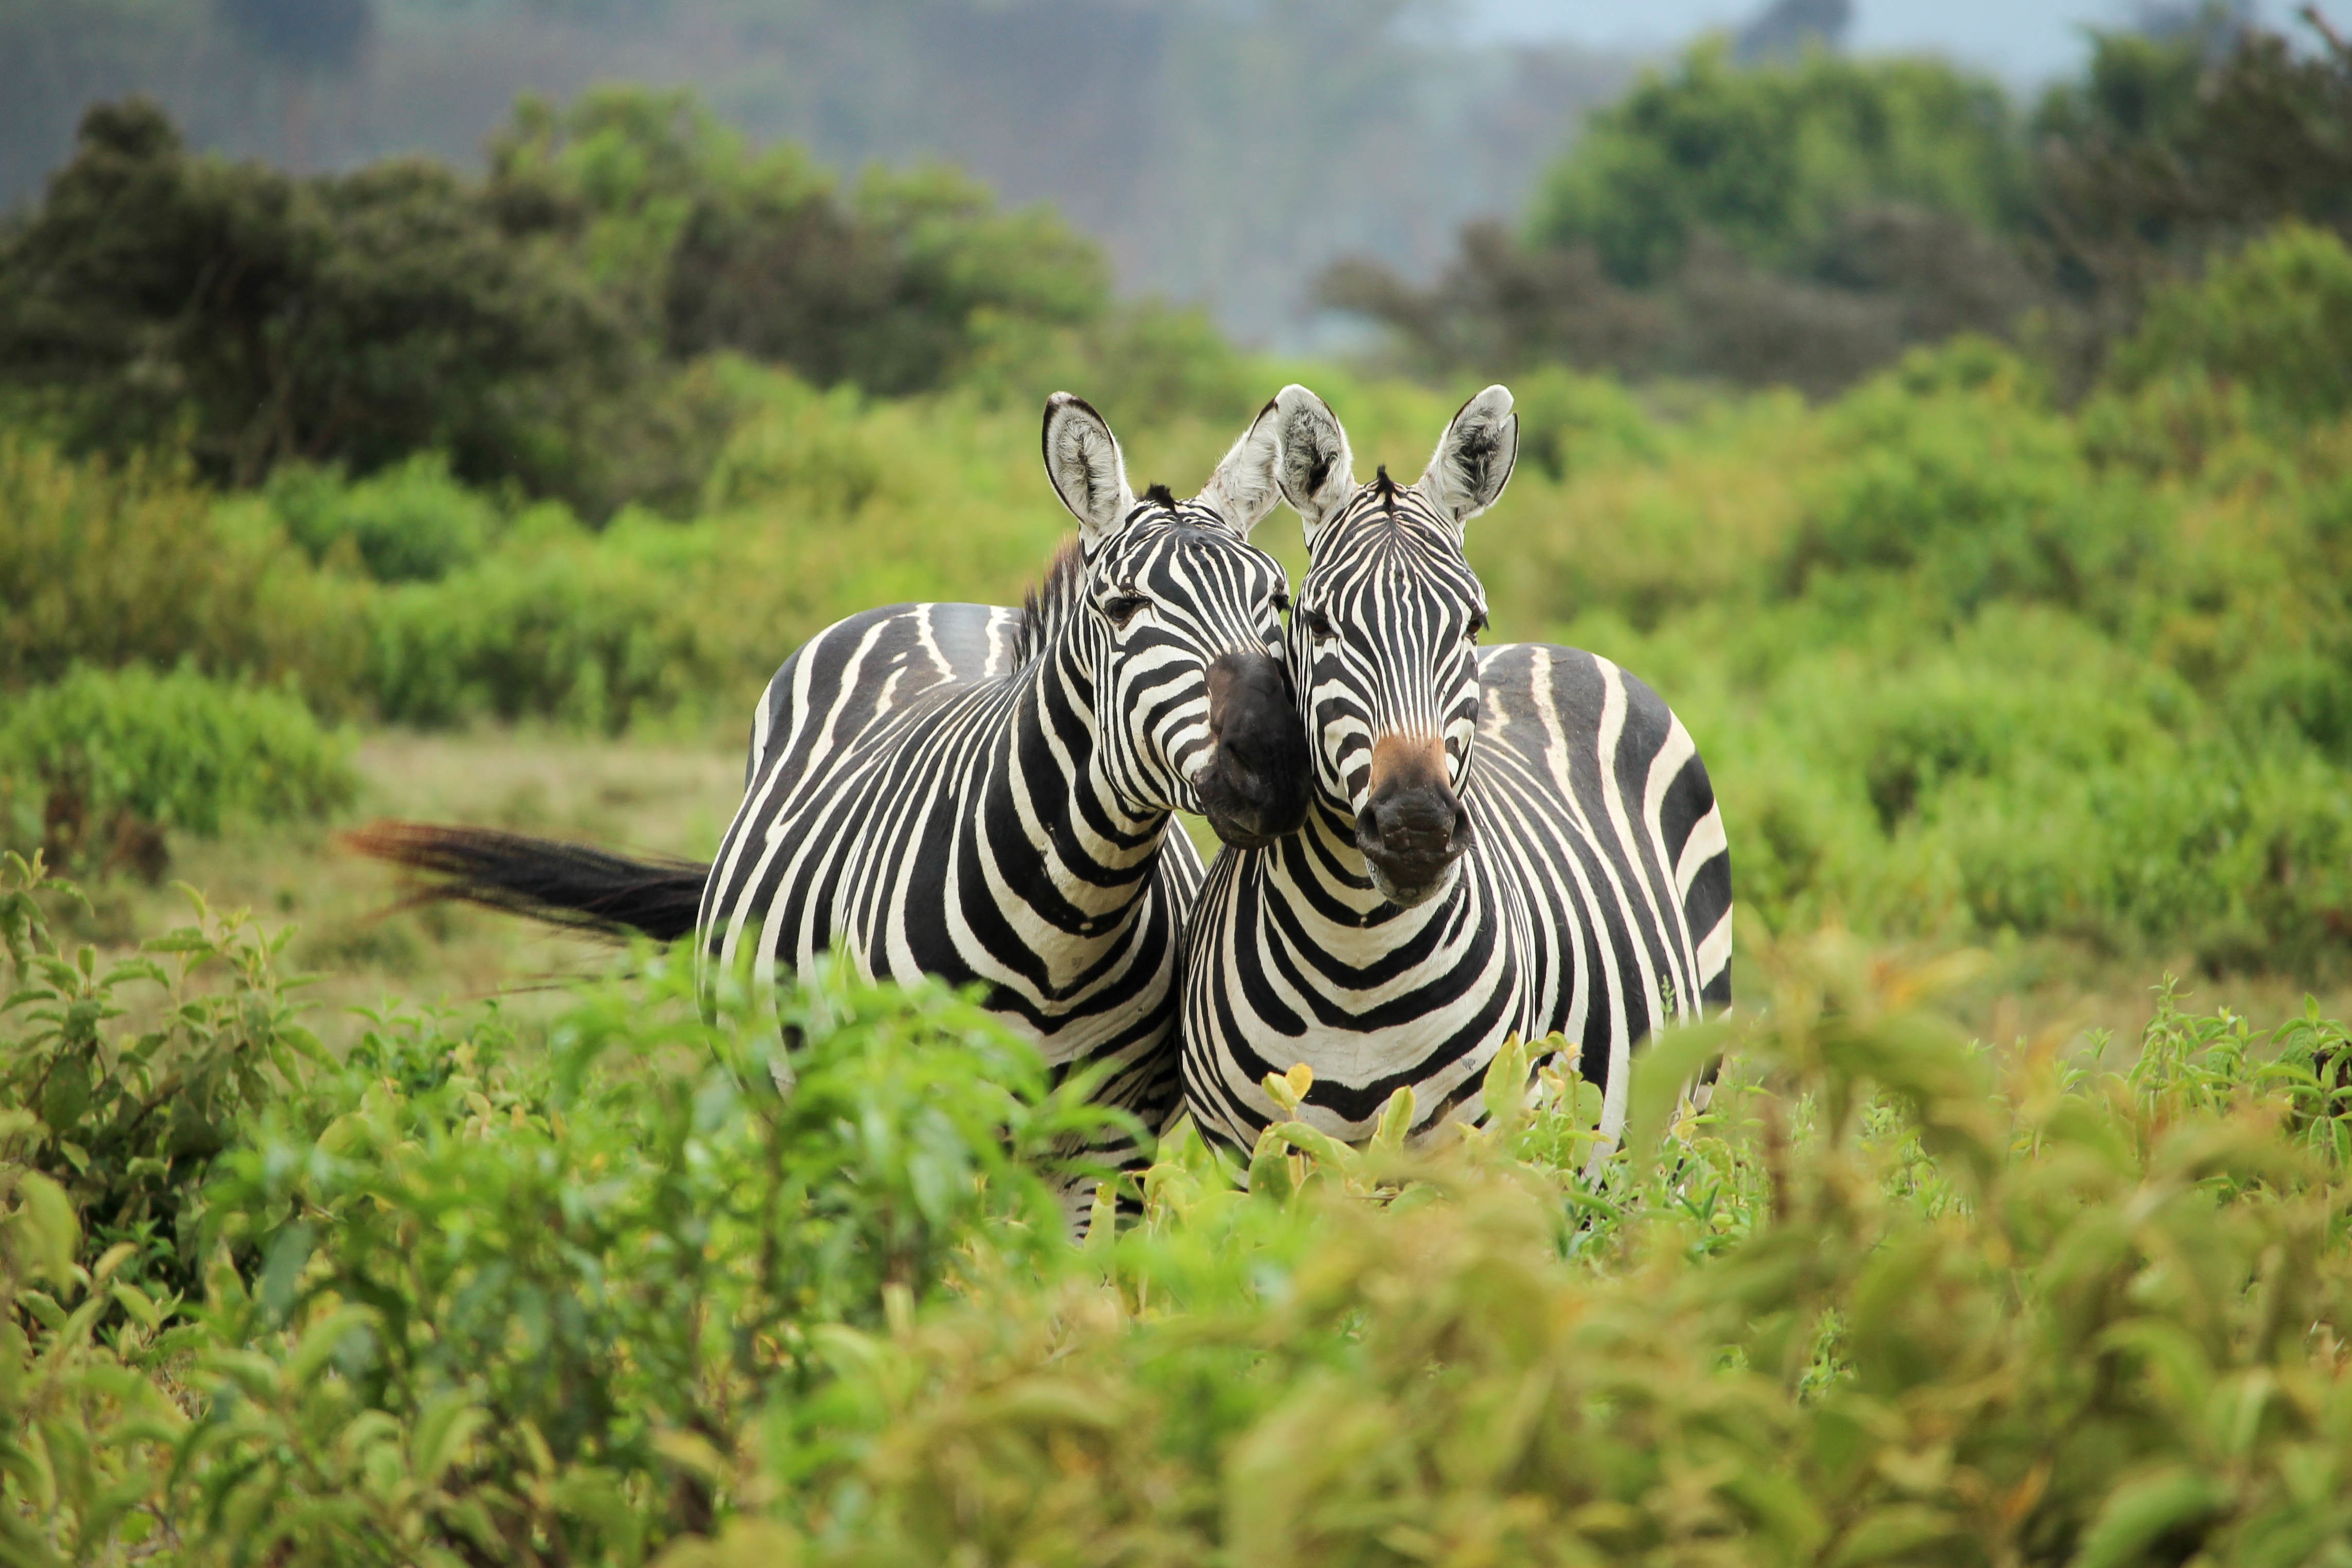
grass, adventure, animal, wildlife, zoo, jungle, mammal, stripe, fauna, savanna, greenery, zebra, safari, horse like mammal